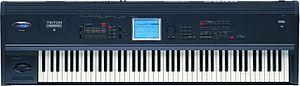
Le Triton est un synthétiseur conçu et distribué par la société japonaise Korg à partir de 1999. Il succède au Korg Trinity.